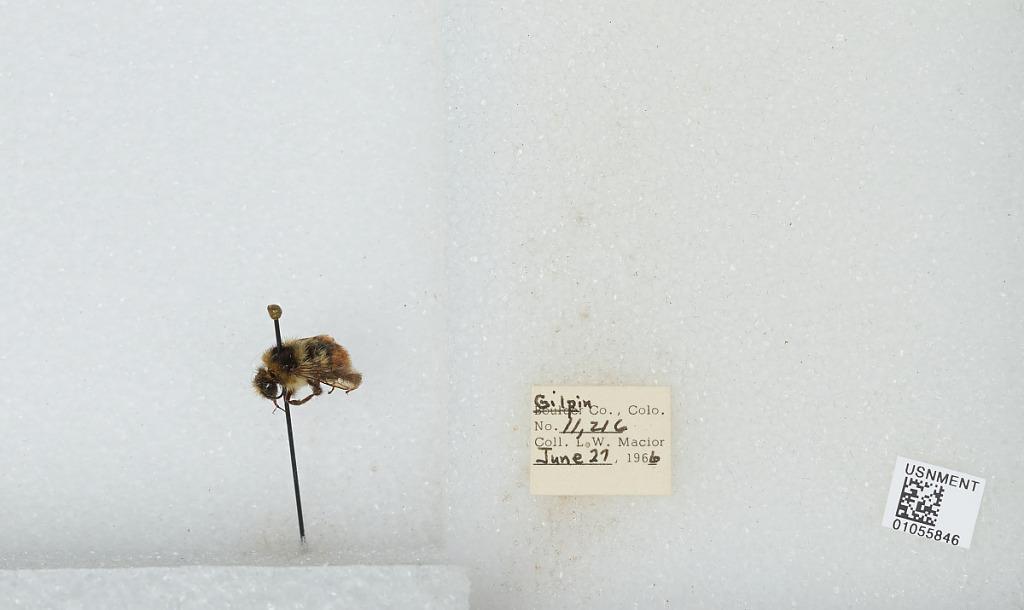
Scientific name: Bombus (Pyrobombus) bifarius Cresson
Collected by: L. Macior
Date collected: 1966-6-27
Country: United States
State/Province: Colorado
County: Gilpin
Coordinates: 39.86, -105.52